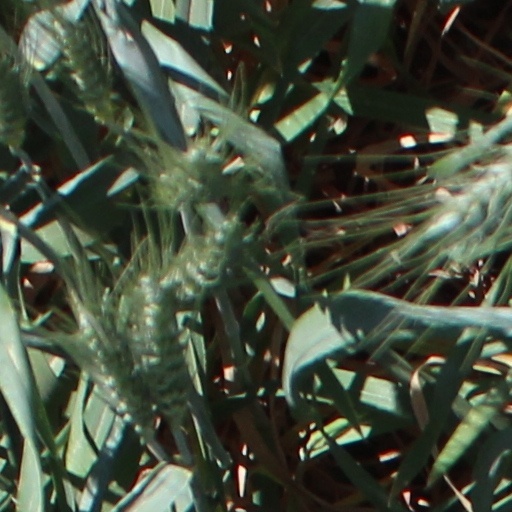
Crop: wheat